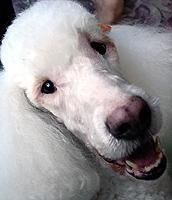
standard_poodle